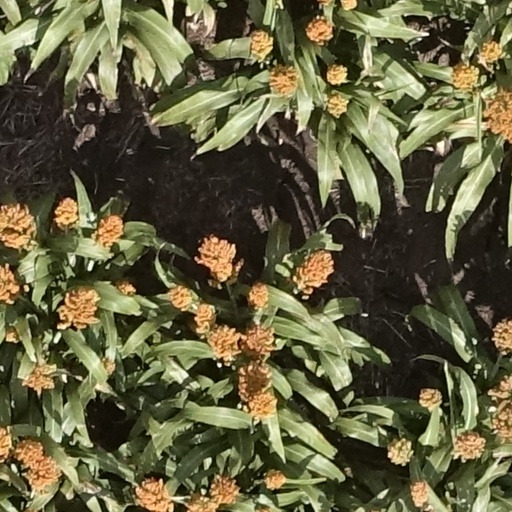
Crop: sorghum